The Mighty Angel

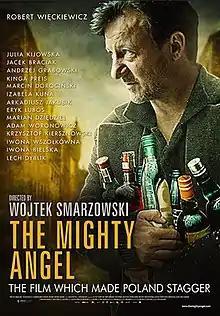
Film poster

The Mighty Angel is a 2014 Polish drama film directed by Wojciech Smarzowski based on a book of the same name by Jerzy Pilch. It won Best Actor Award during 27th Tokyo International Film Festival.